761

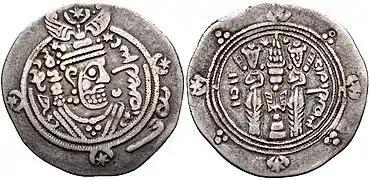
Silver "dirham" of Khurshid II (734–761)

Year 761 (DCCLXI) was a common year starting on Thursday of the Julian calendar. The denomination 761 for this year has been used since the early medieval period, when the Anno Domini calendar era became the prevalent method in Europe for naming years.